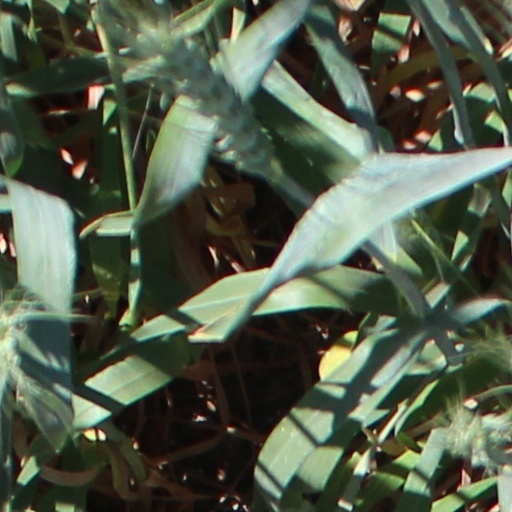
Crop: wheat